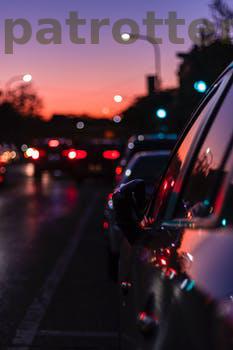
Label: Watermark